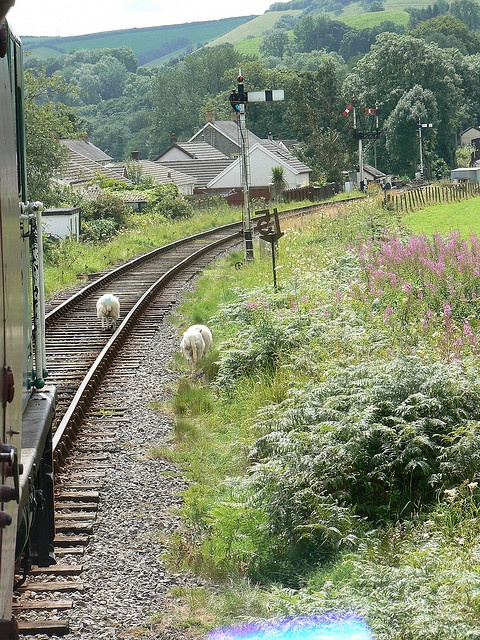
A train is coming down the track with sheep in the way.
Sheep on the railway tracks is not a good thing.
A view from the side of a train with a grassy scenery.
showing railway line besides many houses near a bush
Two sheep stand on and near the railroad tracks.